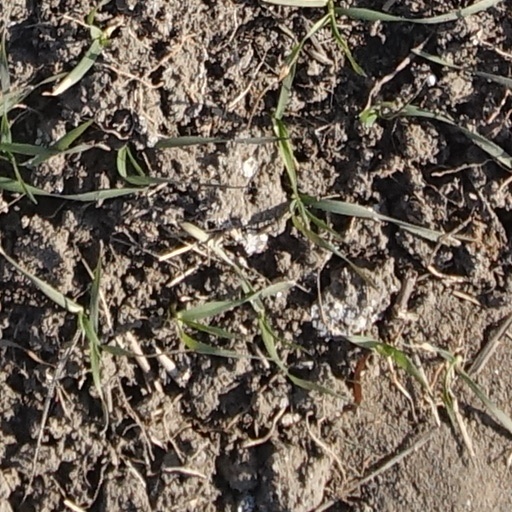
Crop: wheat